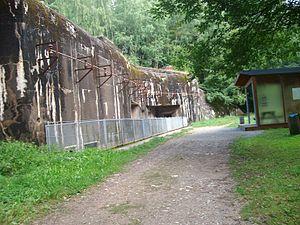
Le bloc EH du Simserhof
Les entrées des ouvrages de la ligne Maginot sont les blocs des ouvrages de la ligne Maginot par lesquels les personnels de défense et de maintenance peuvent s'introduire ou sortir, ainsi que le matériel et ravitaillement. Elles sont adaptées aux besoins potentiels de l'ouvrage, tout en étant en principe infranchissables par les forces ennemies.